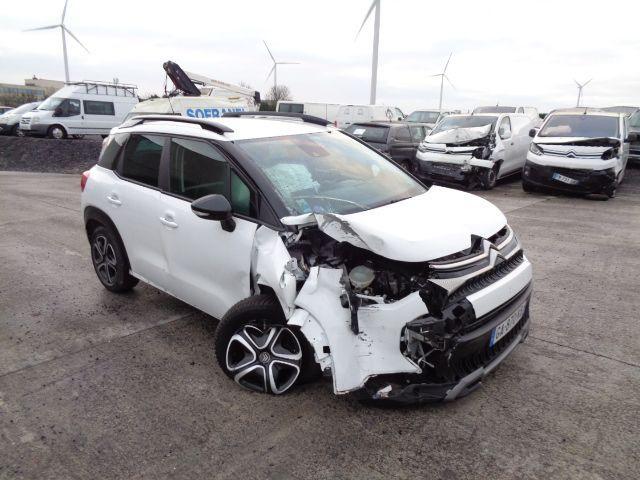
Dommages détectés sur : pare-choc avant, feu avant droit, capot, pare-brise avant, aile avant droite, porte avant droite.
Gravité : majeur